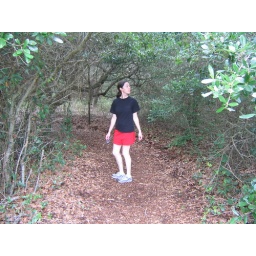
girl in forest